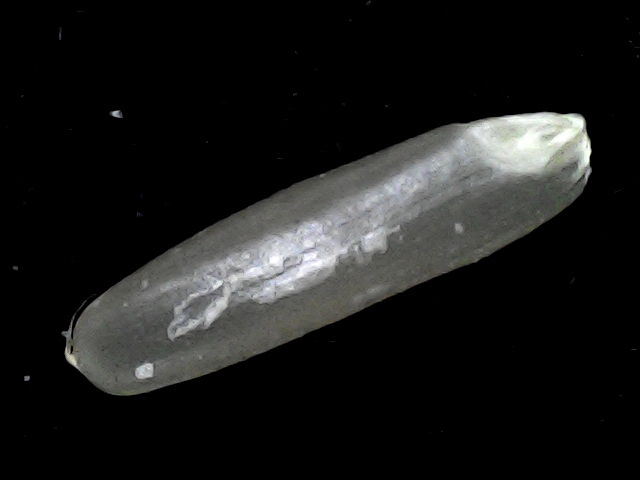
Rice variety: BD57